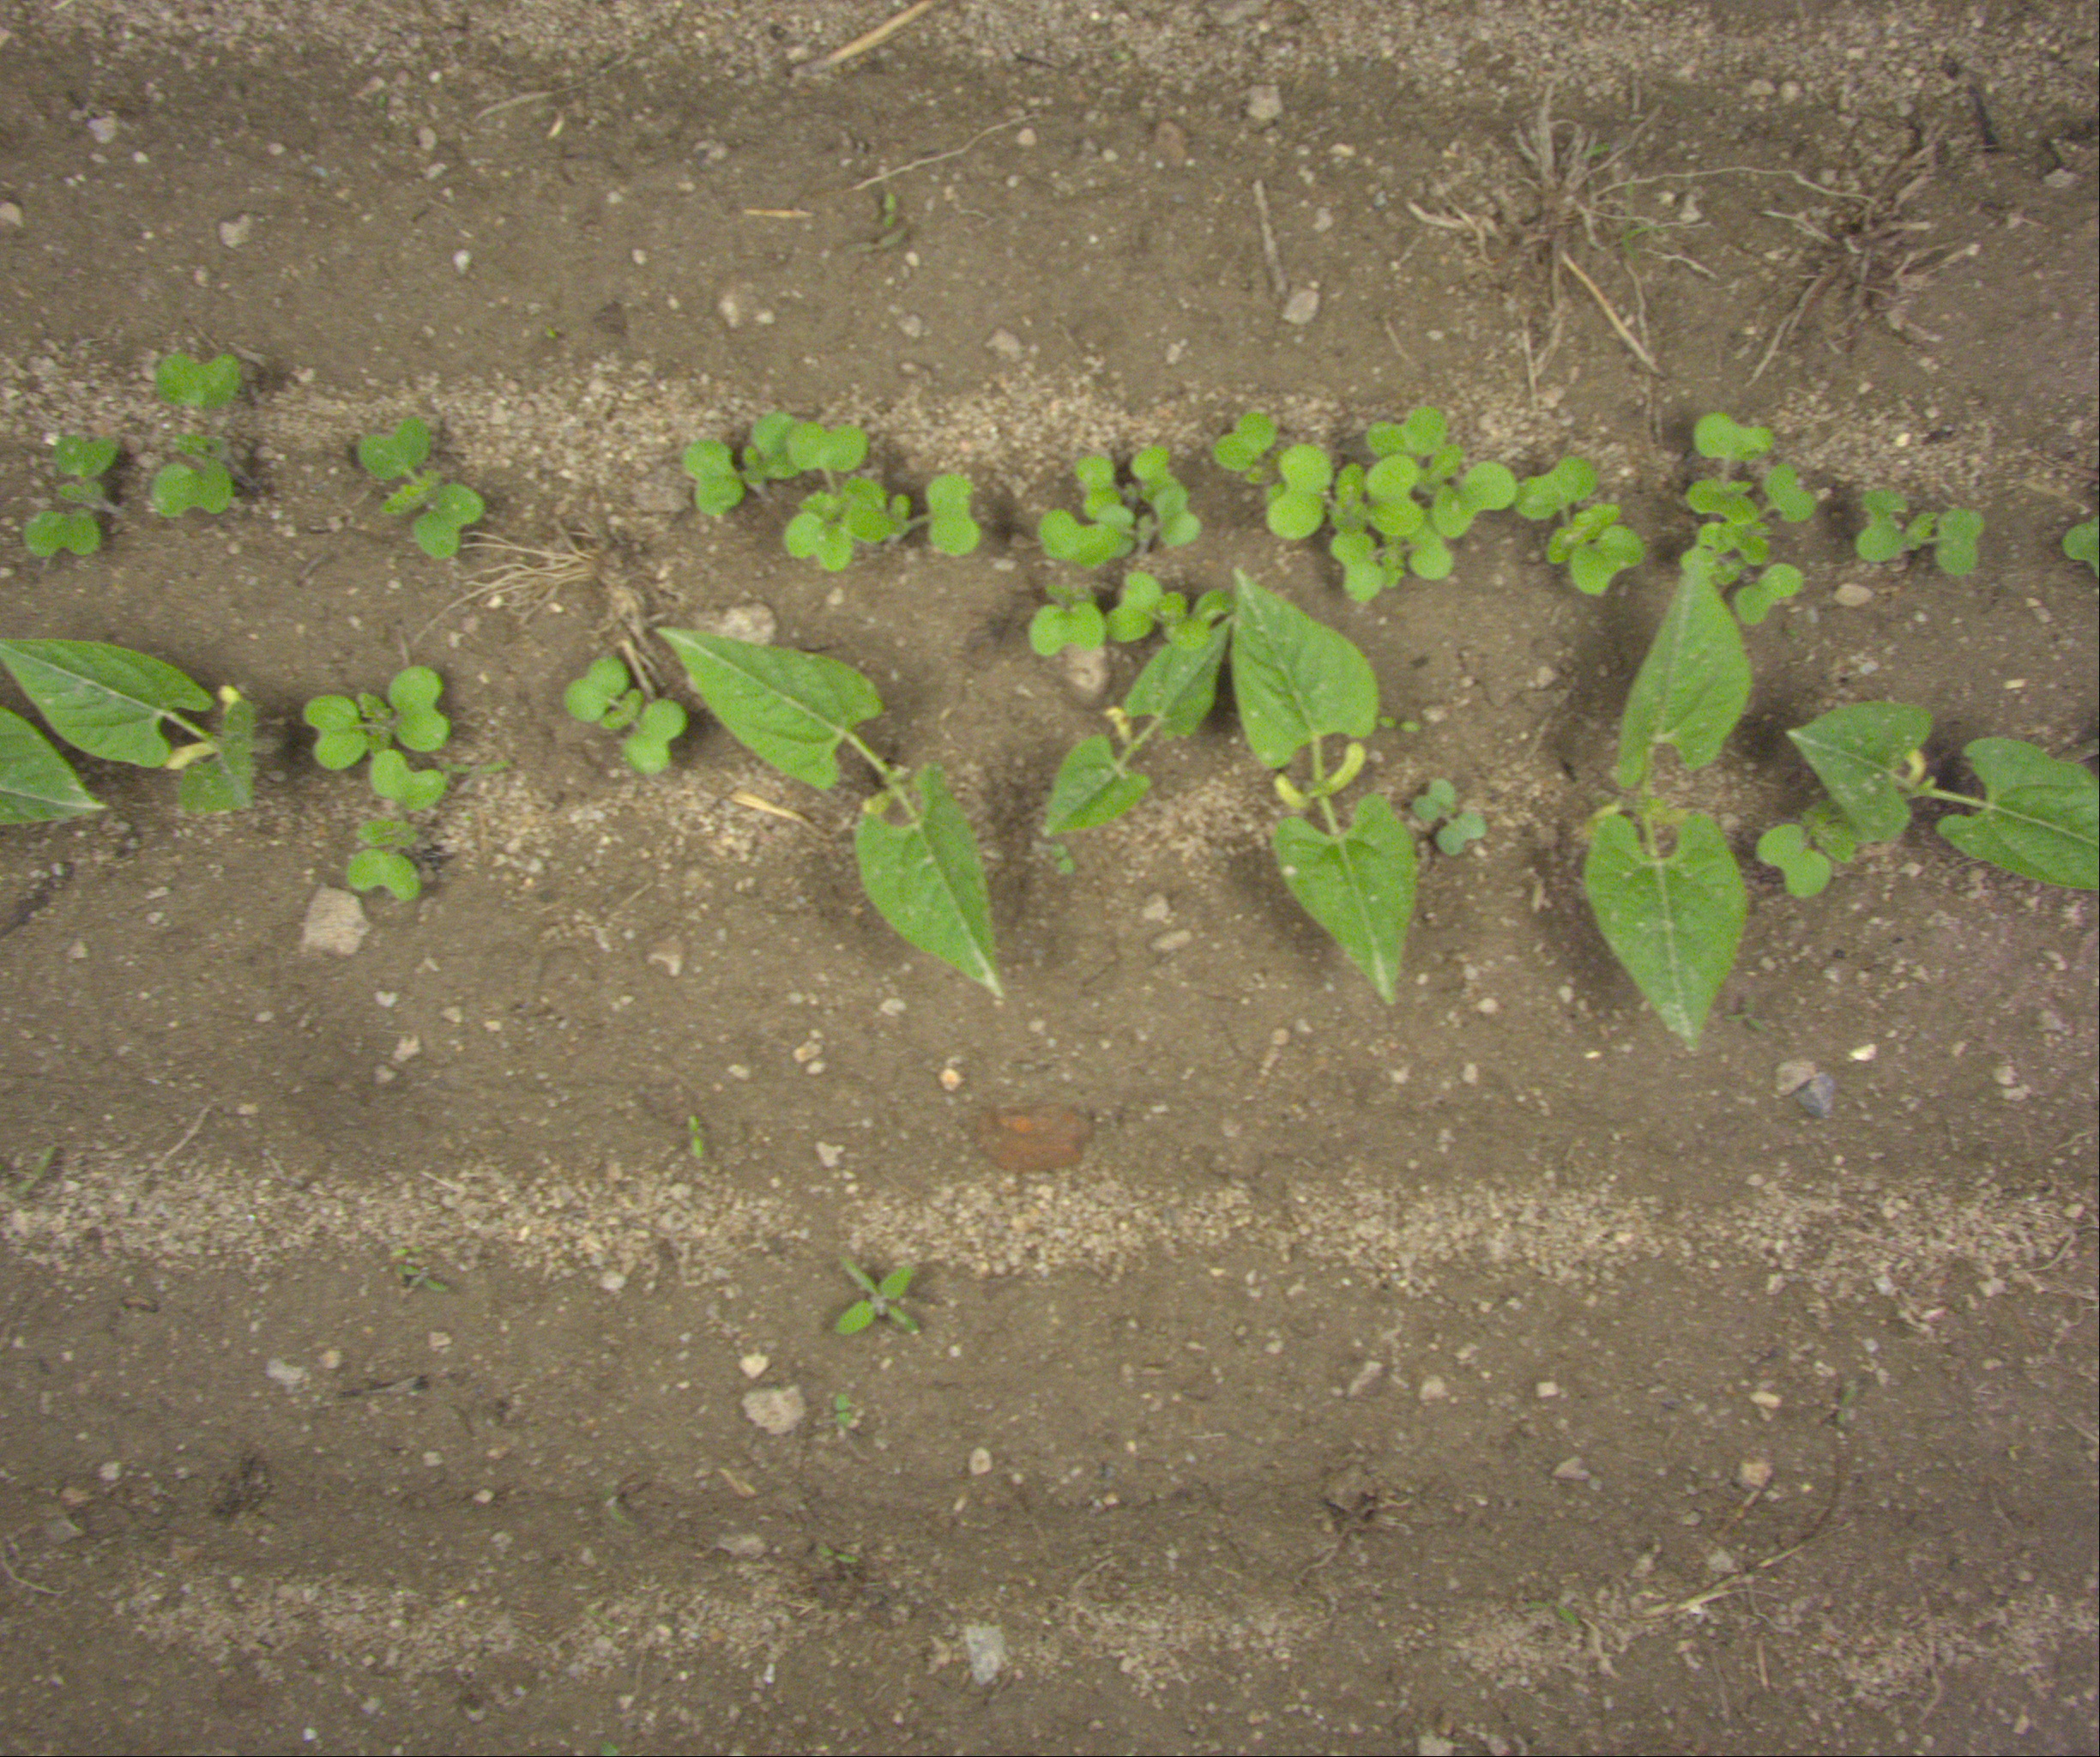
Crop: bean
Objects: bean, bean, bean, bean, bean, bean, stem_bean, stem_bean, stem_bean, stem_bean, stem_bean, stem_bean